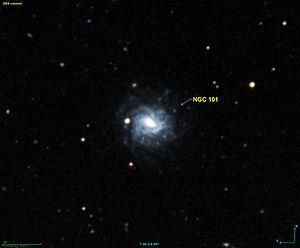
Image créée à l'aide du logiciel Aladin Sky Atlas du Centre de Données astronomiques de Strasbourg et des données de DSS (Digitized Sky Survey).
NGC 101 est une galaxie spirale intermédiaire située dans la constellation du Sculpteur à environ 151 millions d'années-lumière de la Voie lactée. L'astronome britannique John Herschel l'a découverte le 25 septembre 1834.